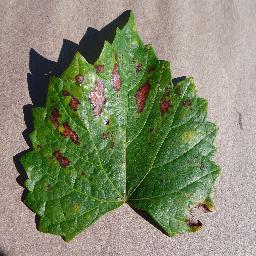
Label: Grape___Esca_(Black_Measles)